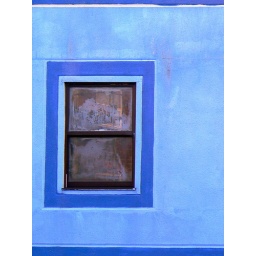
Part of the facade of a derelict nightclub or bar in Broomhill, Sheffield.